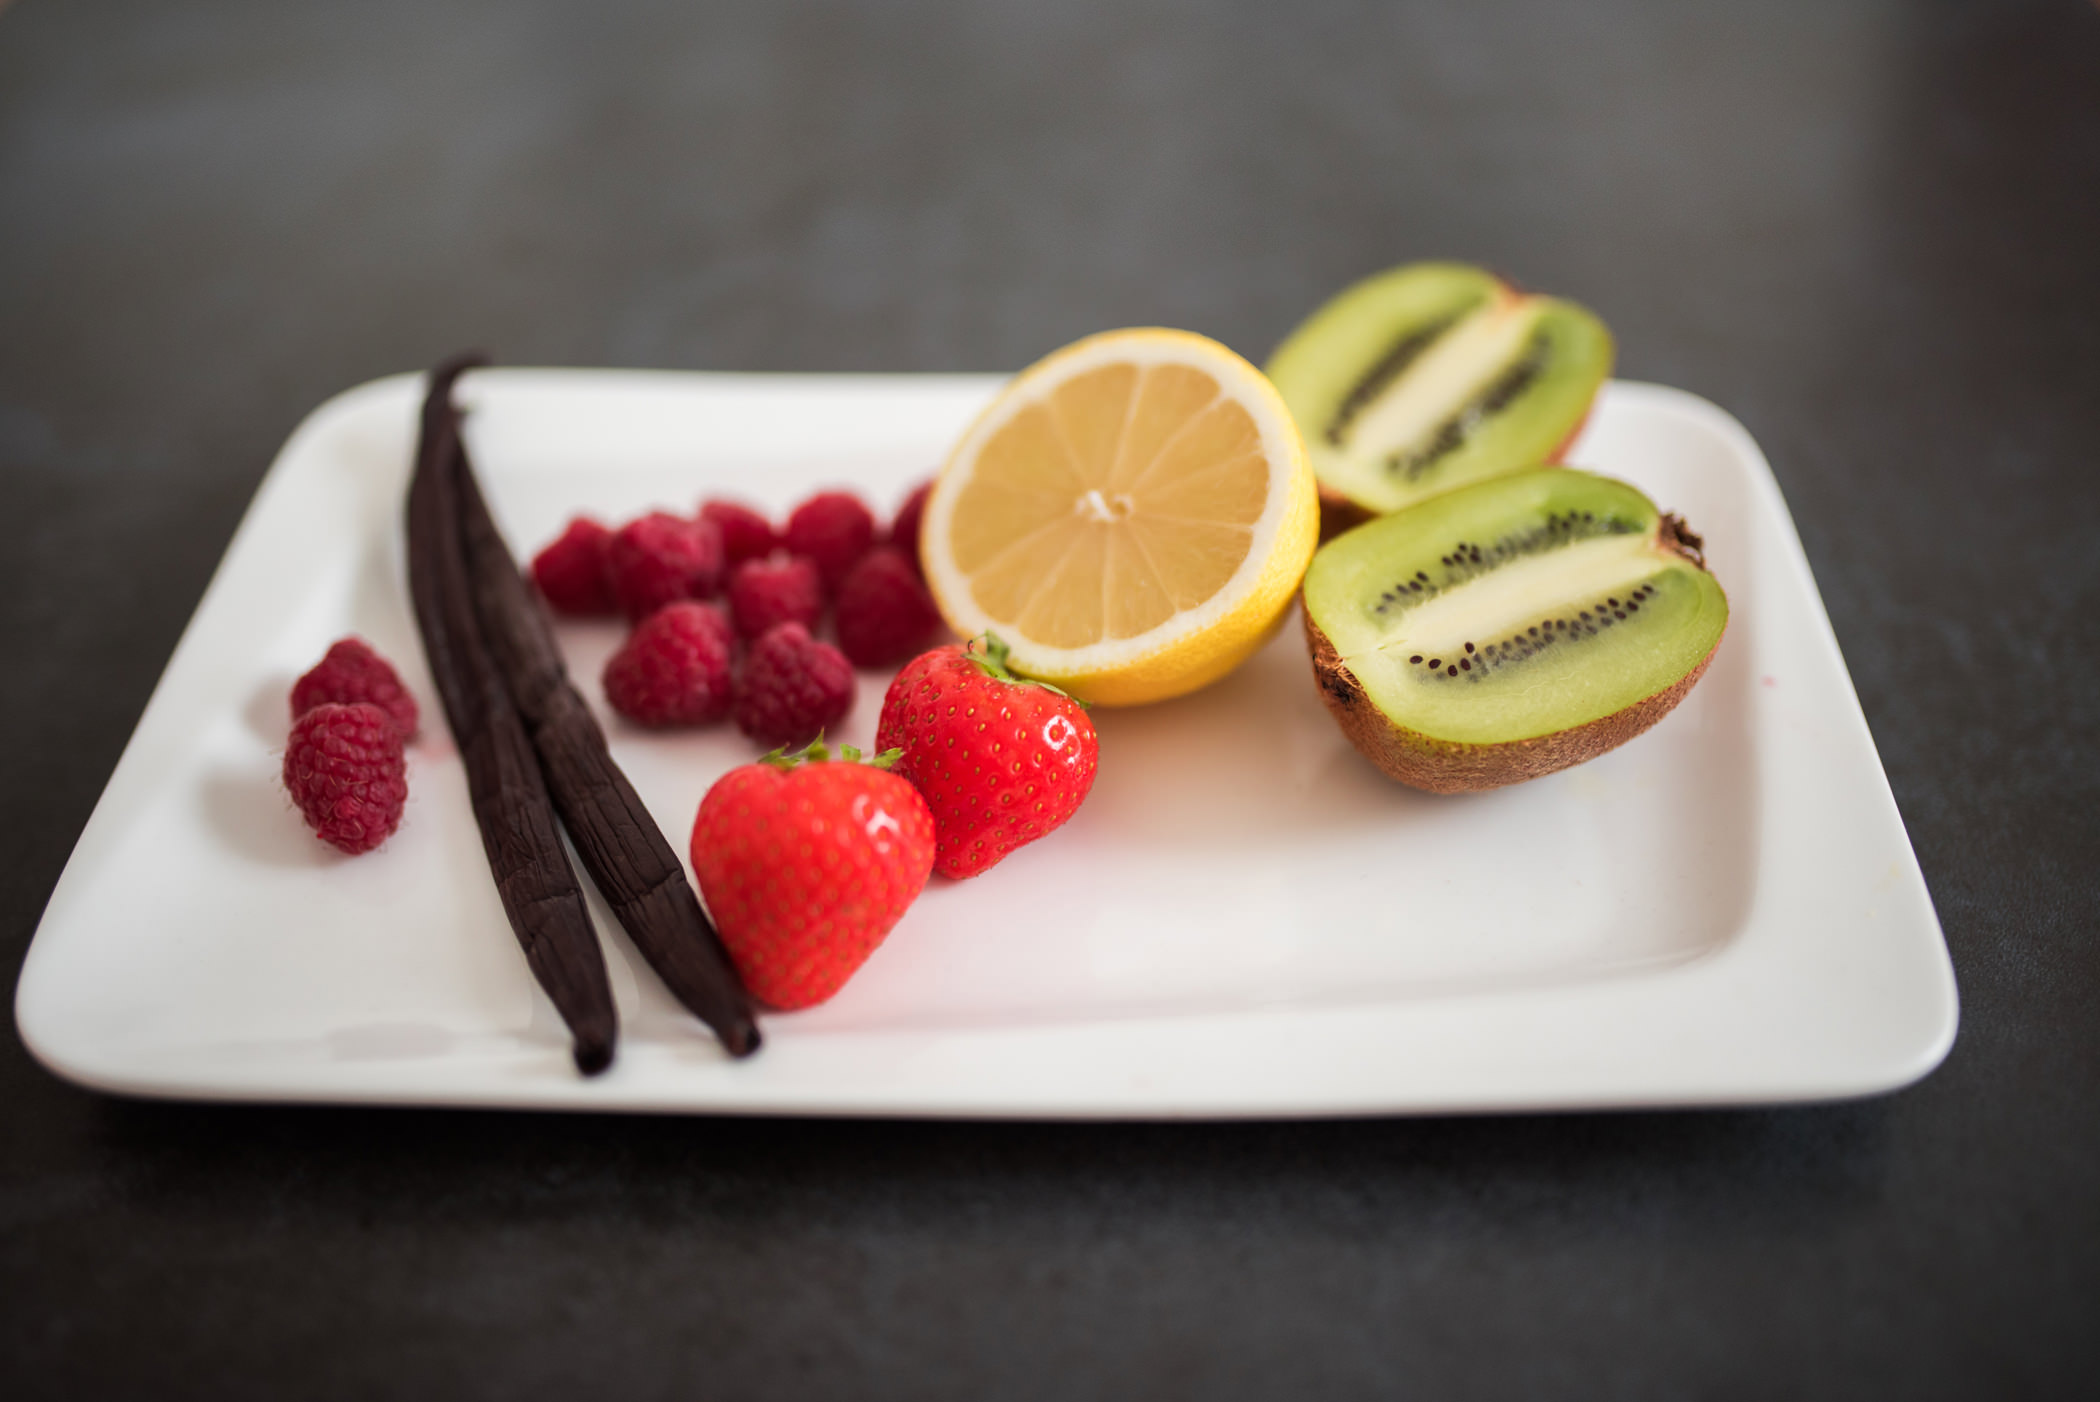
food, fruit, cuisine, berry, dish, lime, ingredient, sweetness, dessert, produce, garnish, plant, plate, strawberries, recipe, strawberry, platter, fruit cake, breakfast, lemon, key lime, citrus